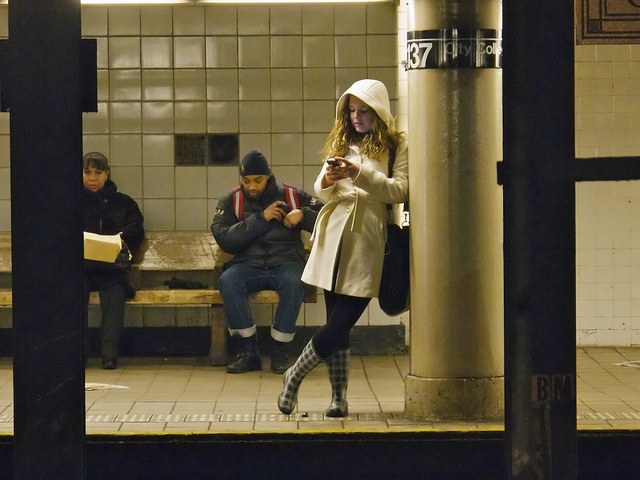
A lady using her phone while waiting for a train.